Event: Nepal Earthquake
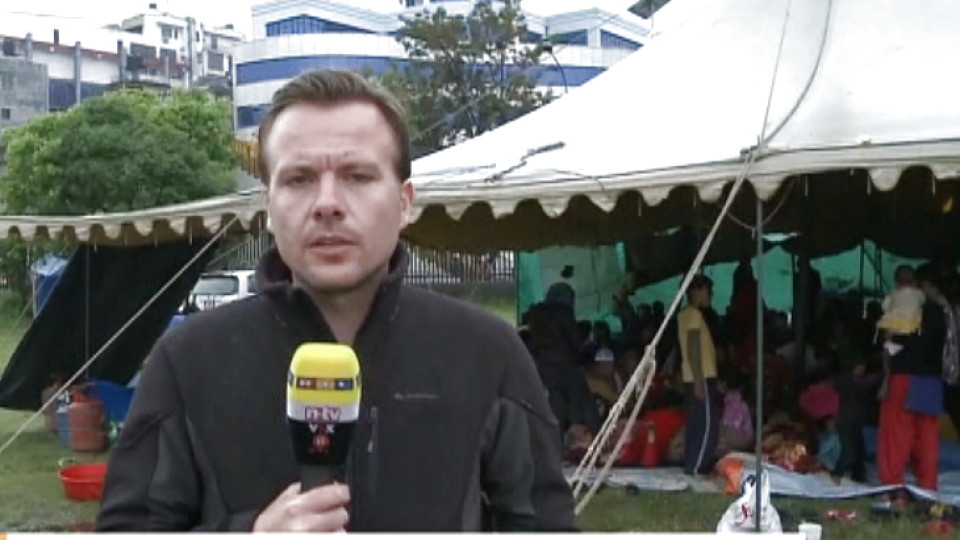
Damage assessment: no_damage